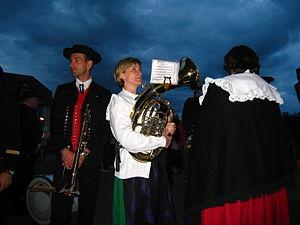
Fête Nationale à Ottrott, la musique municipale va jouer la Marseillaise
Ottrott est une commune française, située dans le département du Bas-Rhin, en région Grand Est.